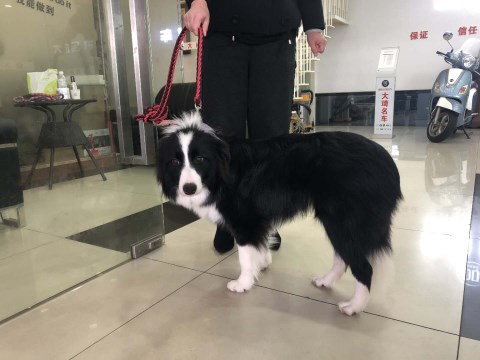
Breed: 2594-n000109-Border_collie